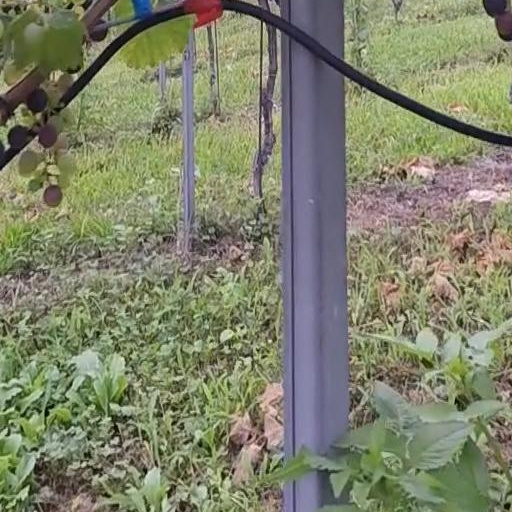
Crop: grape